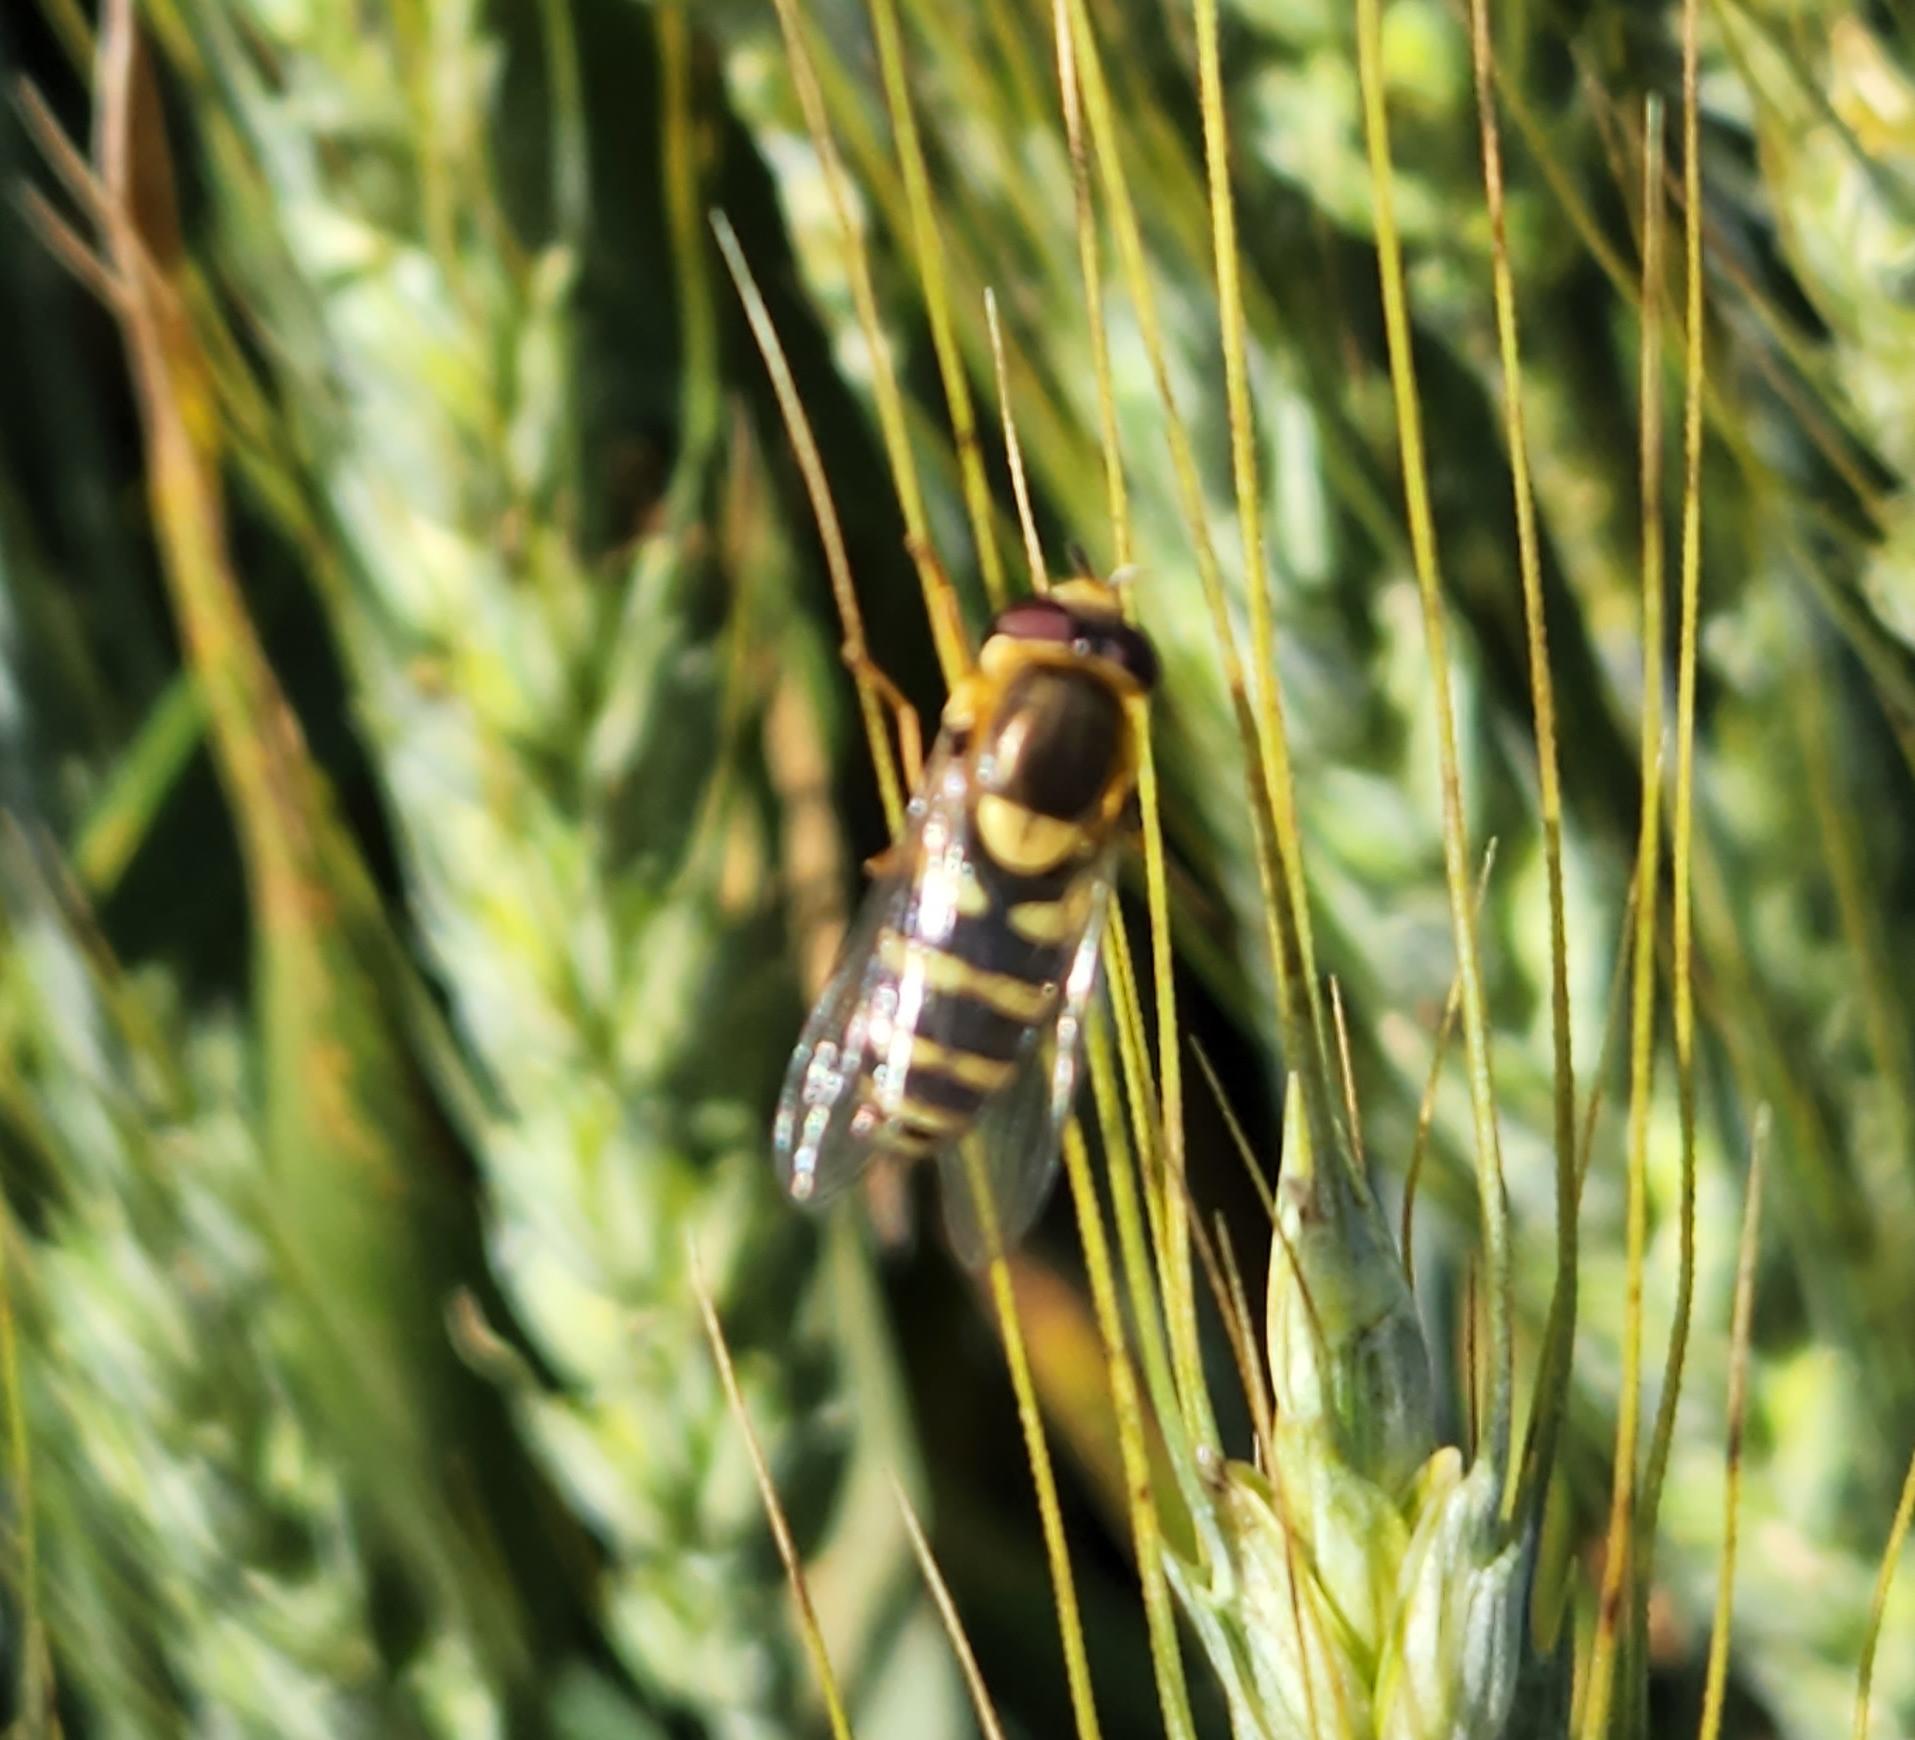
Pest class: predators